Whalley Range, Manchester

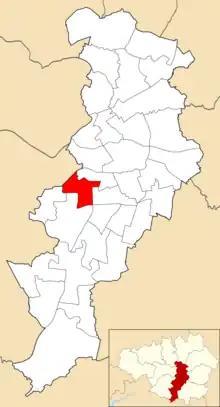
Whalley Range electoral ward within Manchester City Council.

The ward was until 2009 in Manchester Central Constituency represented by Tony Lloyd (Labour), it then became part of Manchester Gorton for the 2010 elections. The seat has been represented in Westminster by Afzal Khan since June 2017. The ward boundaries were redrawn in 2018. Some streets in the south west of the ward are now in Chorlton Park (ward) and a part of Moss Side is now included; the former part of the Moss Side ward is still part of the Manchester Central parliamentary constituency represented by Lucy Powell MP (Labour).